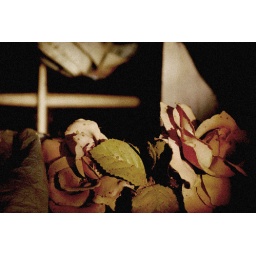
abandoned plastic roses in evening light.